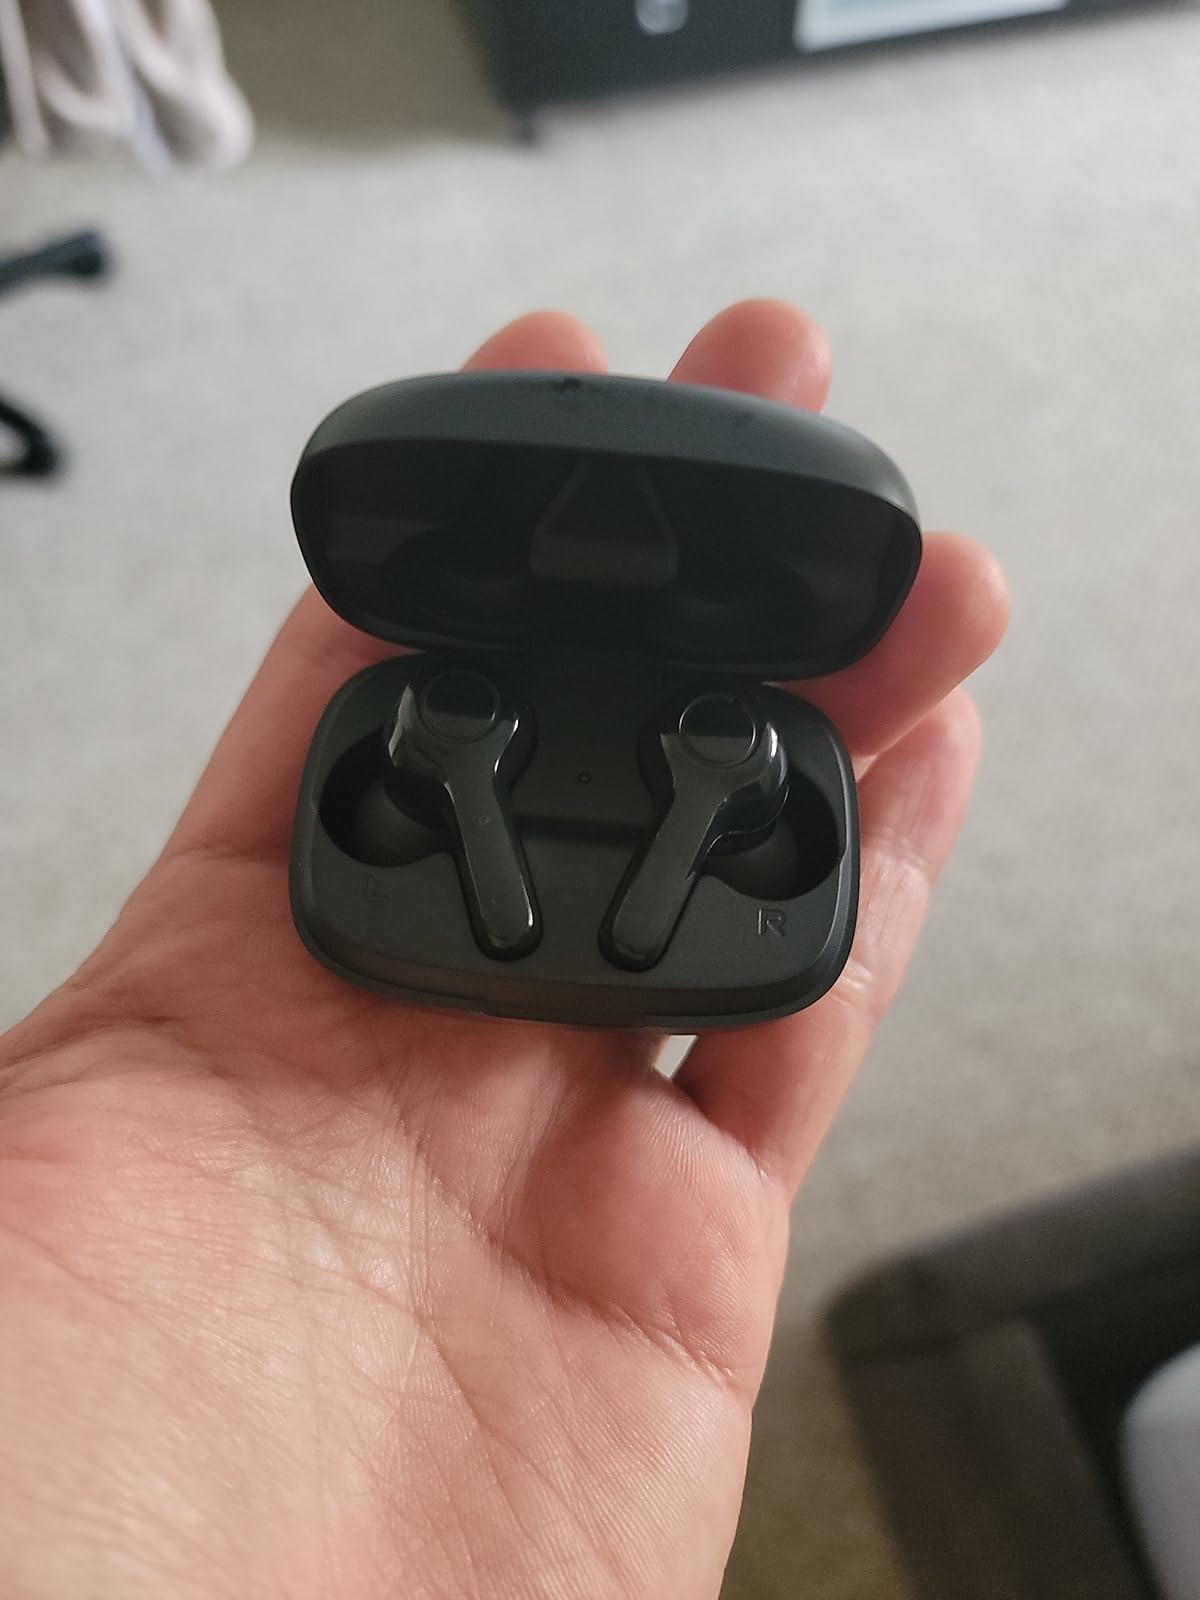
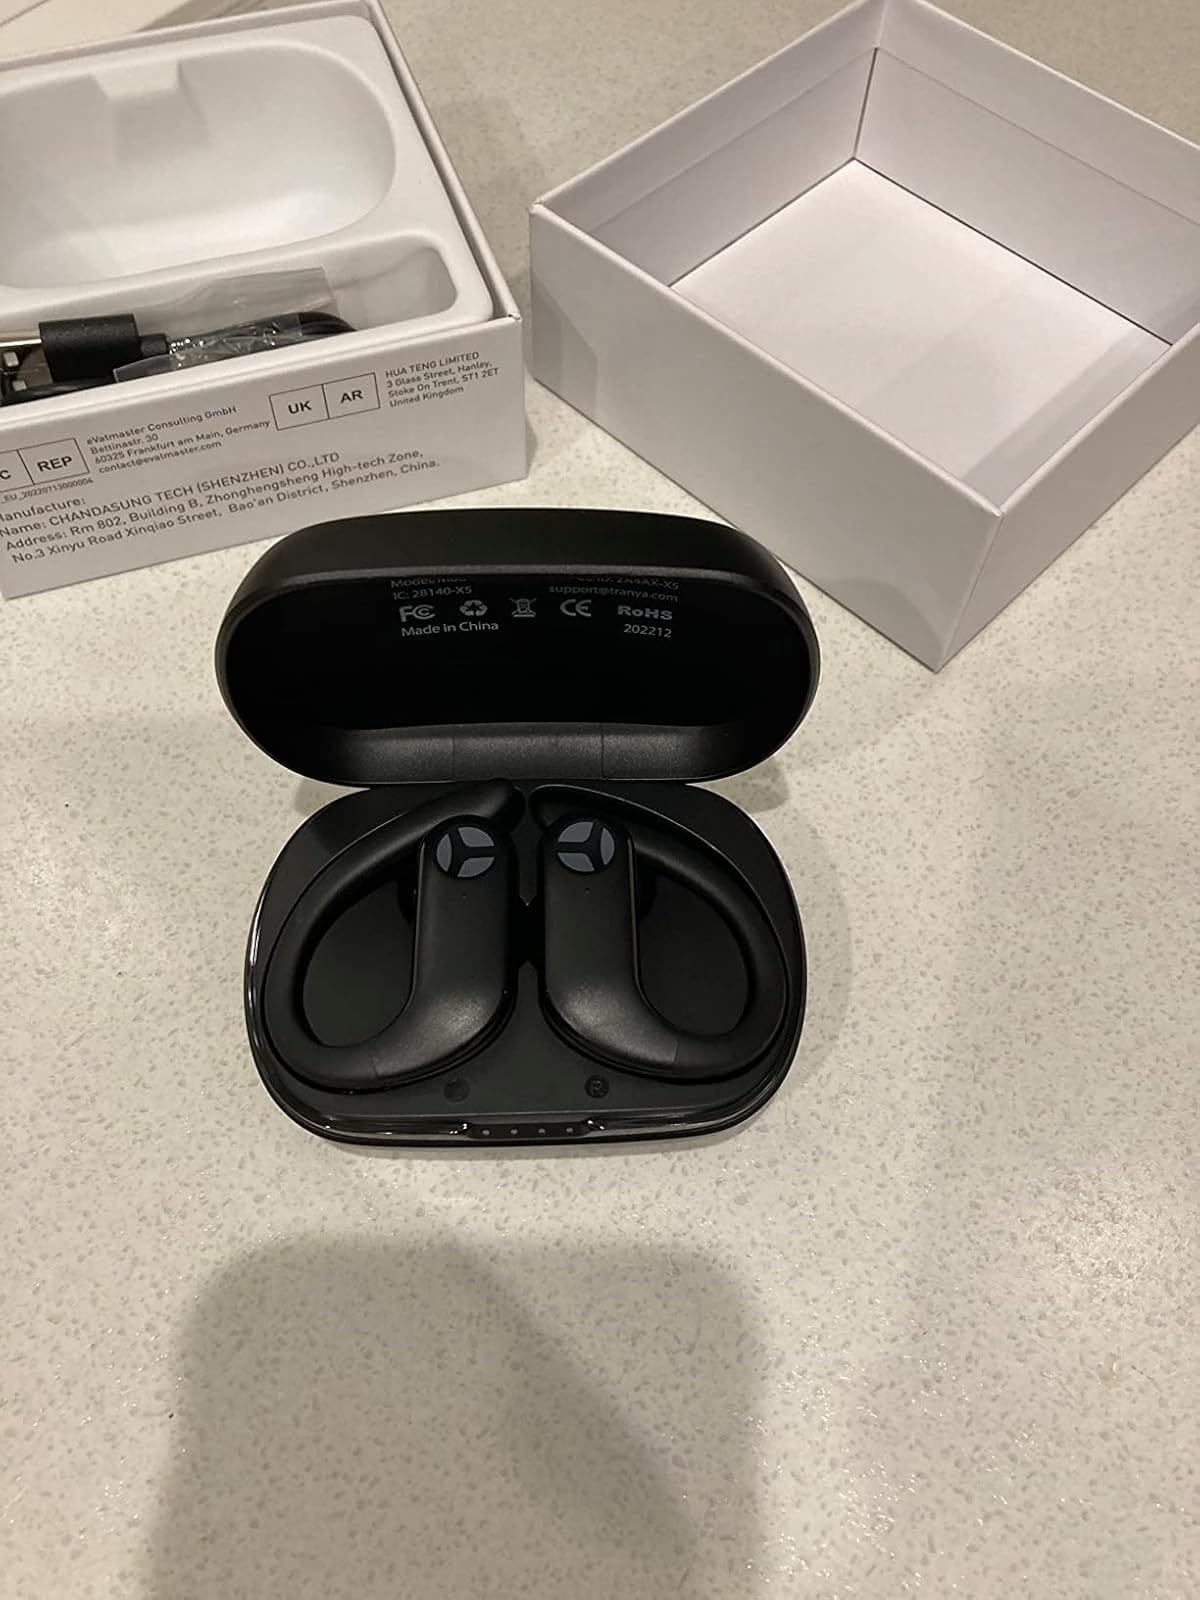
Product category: earbuds
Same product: no